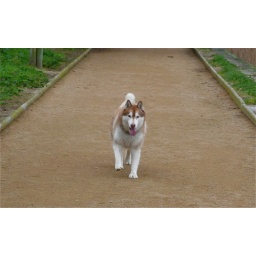
Brown dog of the path near the Auld river